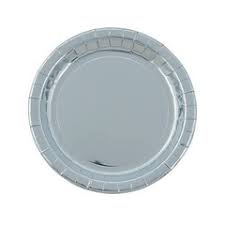
Waste category: metal